William Calley

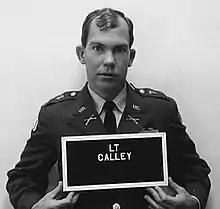
Calley after his arrest, 1969

William Laws Calley Jr. (June 8, 1943 – April 28, 2024) was a United States Army officer convicted by court-martial of the murder of 22 unarmed South Vietnamese civilians in the My Lai massacre on March 16, 1968, during the Vietnam War. Calley was released to house arrest under orders by President Richard Nixon three days after his conviction. The United States District Court for the Middle District of Georgia granted him a new trial, but that ruling was overturned by the United States Court of Appeals for the Fifth Circuit. His initial life sentence having been modified to a term of 20 years and then further reduced to ten, Calley ultimately served three years of house arrest for the murders. Public opinion at the time about Calley was divided. After his dismissal from the U.S. Army and release from confinement, Calley avoided public attention.